205 series

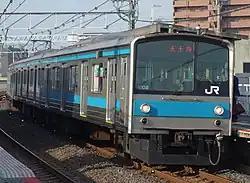
A JR West 205-1000 series trainset on the Hanwa Line, June 2016

The 205–1000 series of JR West was built into 4-car trainsets in 1988, they formerly operated in Hanwa Line services from March 1988 until they ended their operations in March 2018, and then they were transferred ahead to the Nara Line for local train services since 18 March 2018. Features include having a different windshield panel design, which is likely inverted their directions to avoid confusion of the pre-existing 205–0 series, which were formerly Tokaido Line Local Services in same blue stripe during that time.